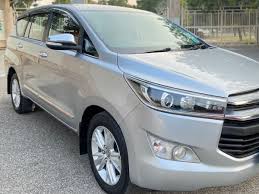
Label: noambulance